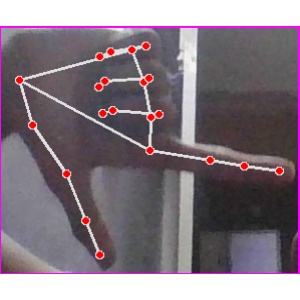
अक्षर: ख